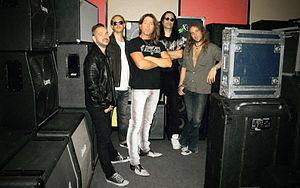
Royal Hunt est un groupe de metal progressif danois, originaire de Copenhague. Ils comptent plus d'un million d'albums vendus dans le monde. Entre 1992 et 2015, Royal Hunt compte 13 albums studio et quatre albums live. À la fin 2017, le groupe annonce la sortie d'un nouvel album intitulé Cast in Stone.